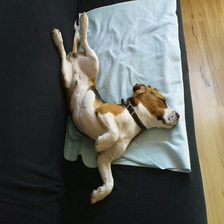
Species: dog
Breed: beagle